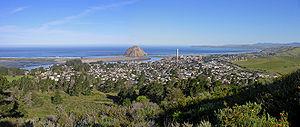
Morro Bay est une ville du comté de San Luis Obispo, en Californie, États-Unis. La ville est célèbre pour son Neck volcanique nommé Morro Rock.